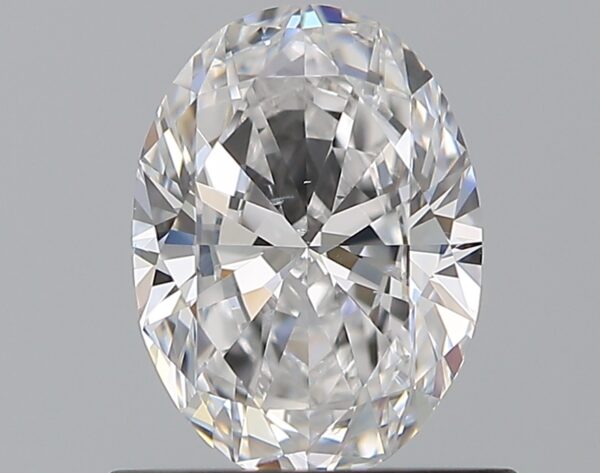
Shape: oval
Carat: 0.7
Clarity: VS2
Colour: D
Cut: VG
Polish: EX
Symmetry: VG
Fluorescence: N
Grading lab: GIA
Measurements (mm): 6.87 x 5.02 x 2.95